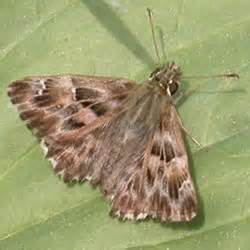
Label: butterfly